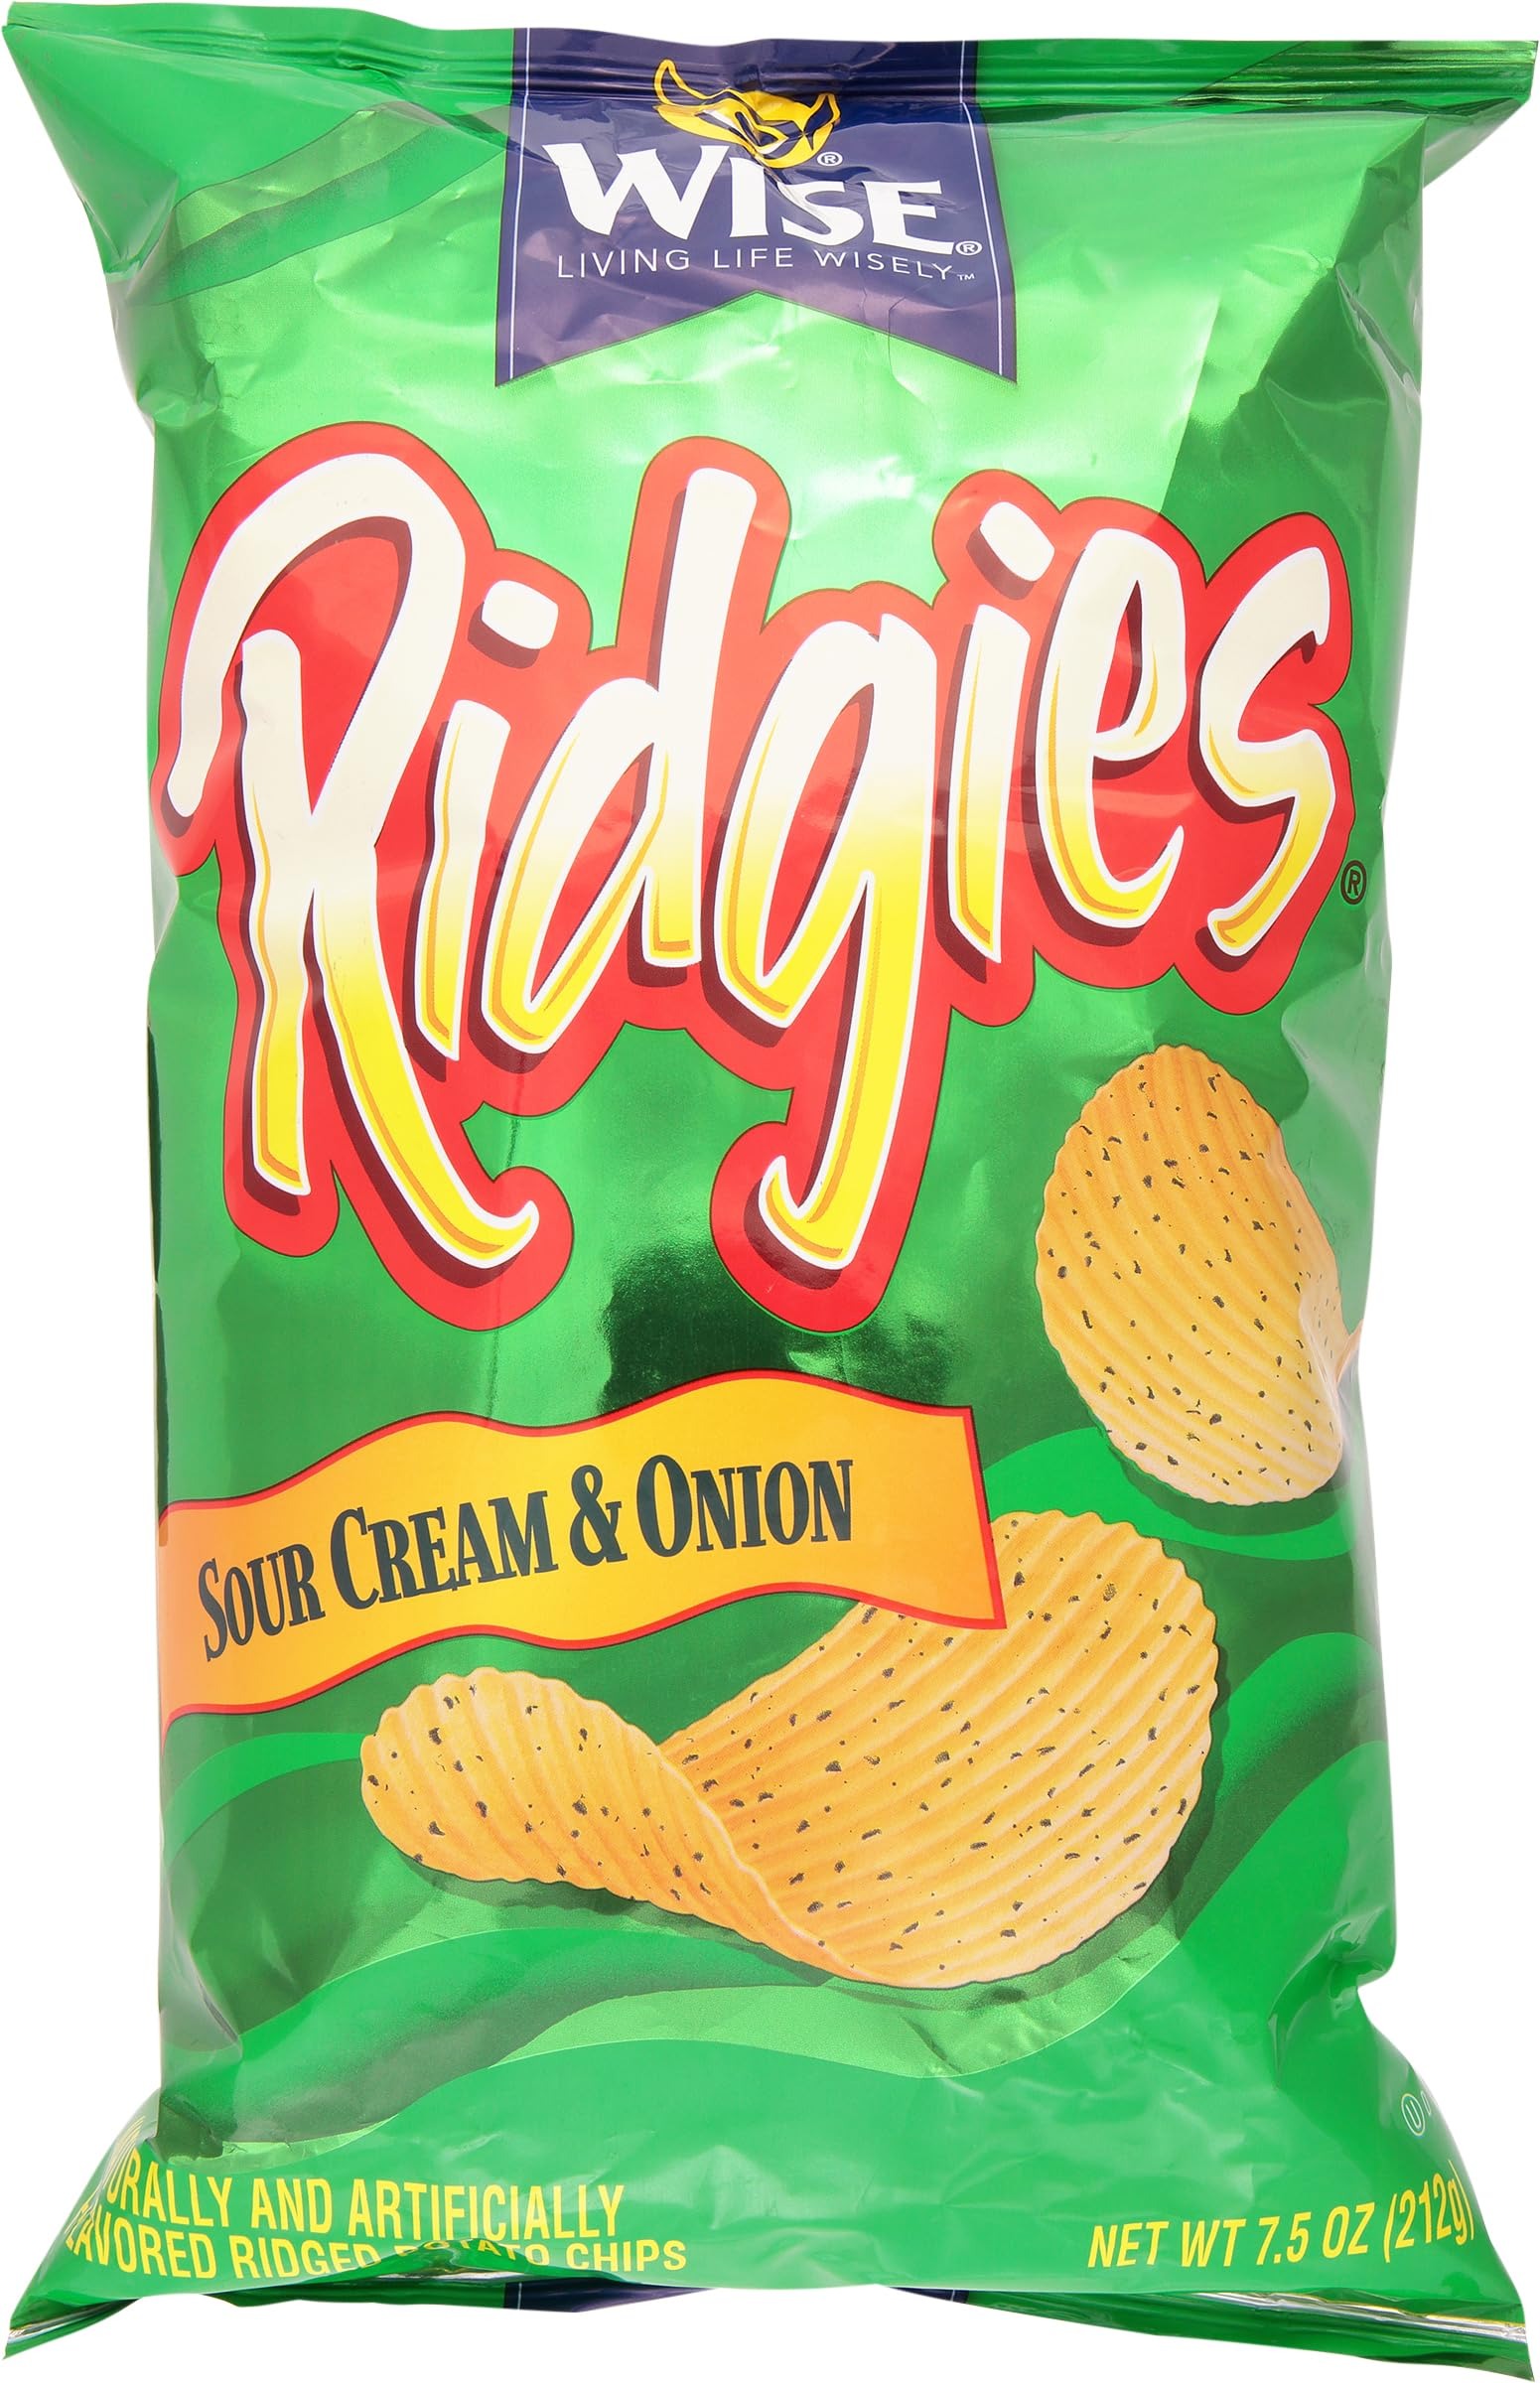
Item Name: Wise, Potato Chips Ridgies Sour Cream & Onion, 7.5 Ounce
Bullet Point: Kosher
Product Description: Naturally and artificially flavored ridged potato chips. Living life wisely. America's favorite dip flavor, rich sour cream and savory onion, already right on the chip. How convenient is that? And as Ridgies they're still fit for dipping. Can you dip a flavored Ridgies? Why not? Go ahead and try different flavor combos. Dip away! Open up and share a bag. Whatever you're doing, everyone will have more fun when you bring along a bag of Wise. The Wise Guarantee: We pride ourselves on great tasting, quality snacks. If you're not completely satisfied, contact us for a replacement coupon. Kindly include the product name, bag weight, freshness date and code found on the front of the package. Wise Consumer Affairs Dept. 228 Raseley Street Berwick, PA 18603-4533 USA. wisesnacks.com. Scan or call 1-877-438-7629 for more food information. Instagram: (at)wisesnacks. Facebook: (at)wisefans. Twitter: (at)wisefoods.
Value: 7.5
Unit: Ounce

Price: 2.88